Cimișlia

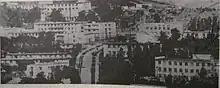
Panoramic view of Cimișlia in 1976, when the Republic of Moldova was still under the Soviet Union as the Moldavian Soviet Socialist Republic.

In fact, the reality of the locale is much harsher. Although in 1827 Cimişlia became an administrative center, many of its residents died of a plague and there was need of a special cemetery in the southeast part of town. Situated on the steppe of Budjak, by the Cogâlnic river, the city has often suffered from the droughts typical of the area. Dimitrie Cantemir, referring to this river in his work Descriptio Moldaviae, says "...one could say that it doesn't arise from a spring: it is only full after the rains of autumn and only then can one call it even a rivulet. All summer it is dry..." This would apply as well in our time.